William Regal

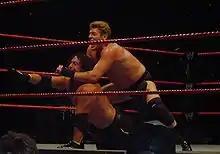
Regal performing the "Regal Stretch" on Chuck Palumbo in 2007

On 30 June, Regal was sent to SmackDown! as part of an eleven-person trade during the draft lottery. His first match on "SmackDown!" was on 7 July against Matt Morgan in what was to be Morgan's final WWE match. It was interrupted before Regal was even able to enter the ring by Mexicools. His first full match as part of the roster was a loss to Chris Benoit in a catch wrestling match on 16 July episode of "Velocity". On 4 August, Regal was scheduled to go one on one with Scotty 2 Hotty, but the Mexicools came in and attacked both men. Two weeks later, they teamed up on "SmackDown!" against Psicosis and Super Crazy with Juventud in their corner. Halfway through the match, Regal betrayed Scotty by refusing to tag him and walked out of the ring with a smirk on his face, turning heel as a result and allowing the Mexicools to pick up the win. Two days later, Regal cut a promo telling the crowd that he had returned to his former self, referring to himself as a "scoundrel" and a "rogue". The promo ended when Scotty ran to the ring and attacked Regal. The following week, a match between the two was cut short when the debuting Paul Burchill interfered to aid his countryman. Regal went on to take Burchill under his wing and tag with him on the hunt for the WWE Tag Team Championship, but the team's biggest exposure was a loss in a handicap match against Bobby Lashley at Armageddon.